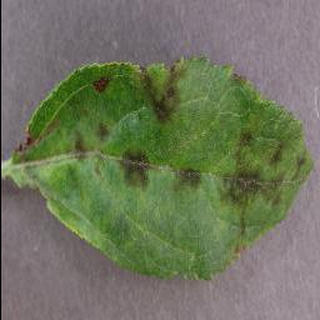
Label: apple_apple_scab